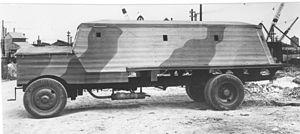
L'organisation défensive du Royaume-Uni durant la Seconde Guerre mondiale est la résultante de l'ensemble des mesures instaurées en Grande-Bretagne par le gouvernement de Winston Churchill — le « cabinet de guerre » — pour faire face à la menace d'une invasion militaire amphibie et aéroportée par les armées du Troisième Reich après la défaite alliée à l'issue de la bataille de France de mai-juin 1940 mais également pour faire face à la guerre aérienne menée par l'Allemagne nazie contre le Royaume-Uni jusqu'à la fin du conflit. Elle a entraîné une mobilisation des militaires et de la population civile de toutes les classes sociales sur une très grande échelle en réponse à la menace d'invasion par les forces armées allemandes en 1940 et 1941.
Le Bison était un véhicule de combat blindé improvisé, souvent considéré comme une casemate mobile. Les Bisons ont été produits en Grande-Bretagne pendant la crise de l'invasion de 1940-1941. Construit sur un certain nombre de châssis de camion différents, il avait un compartiment de combat protégé par une couche de béton. Les Bisons ont été utilisés par la Royal Air Force pour protéger les aérodromes et par la Home Guard. Ils ont acquis le nom générique de « Bison » de leur principal fabricant.